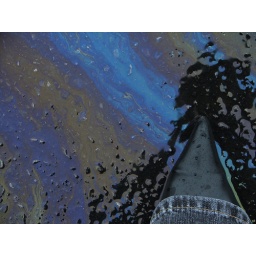
walking in the dirty rain...